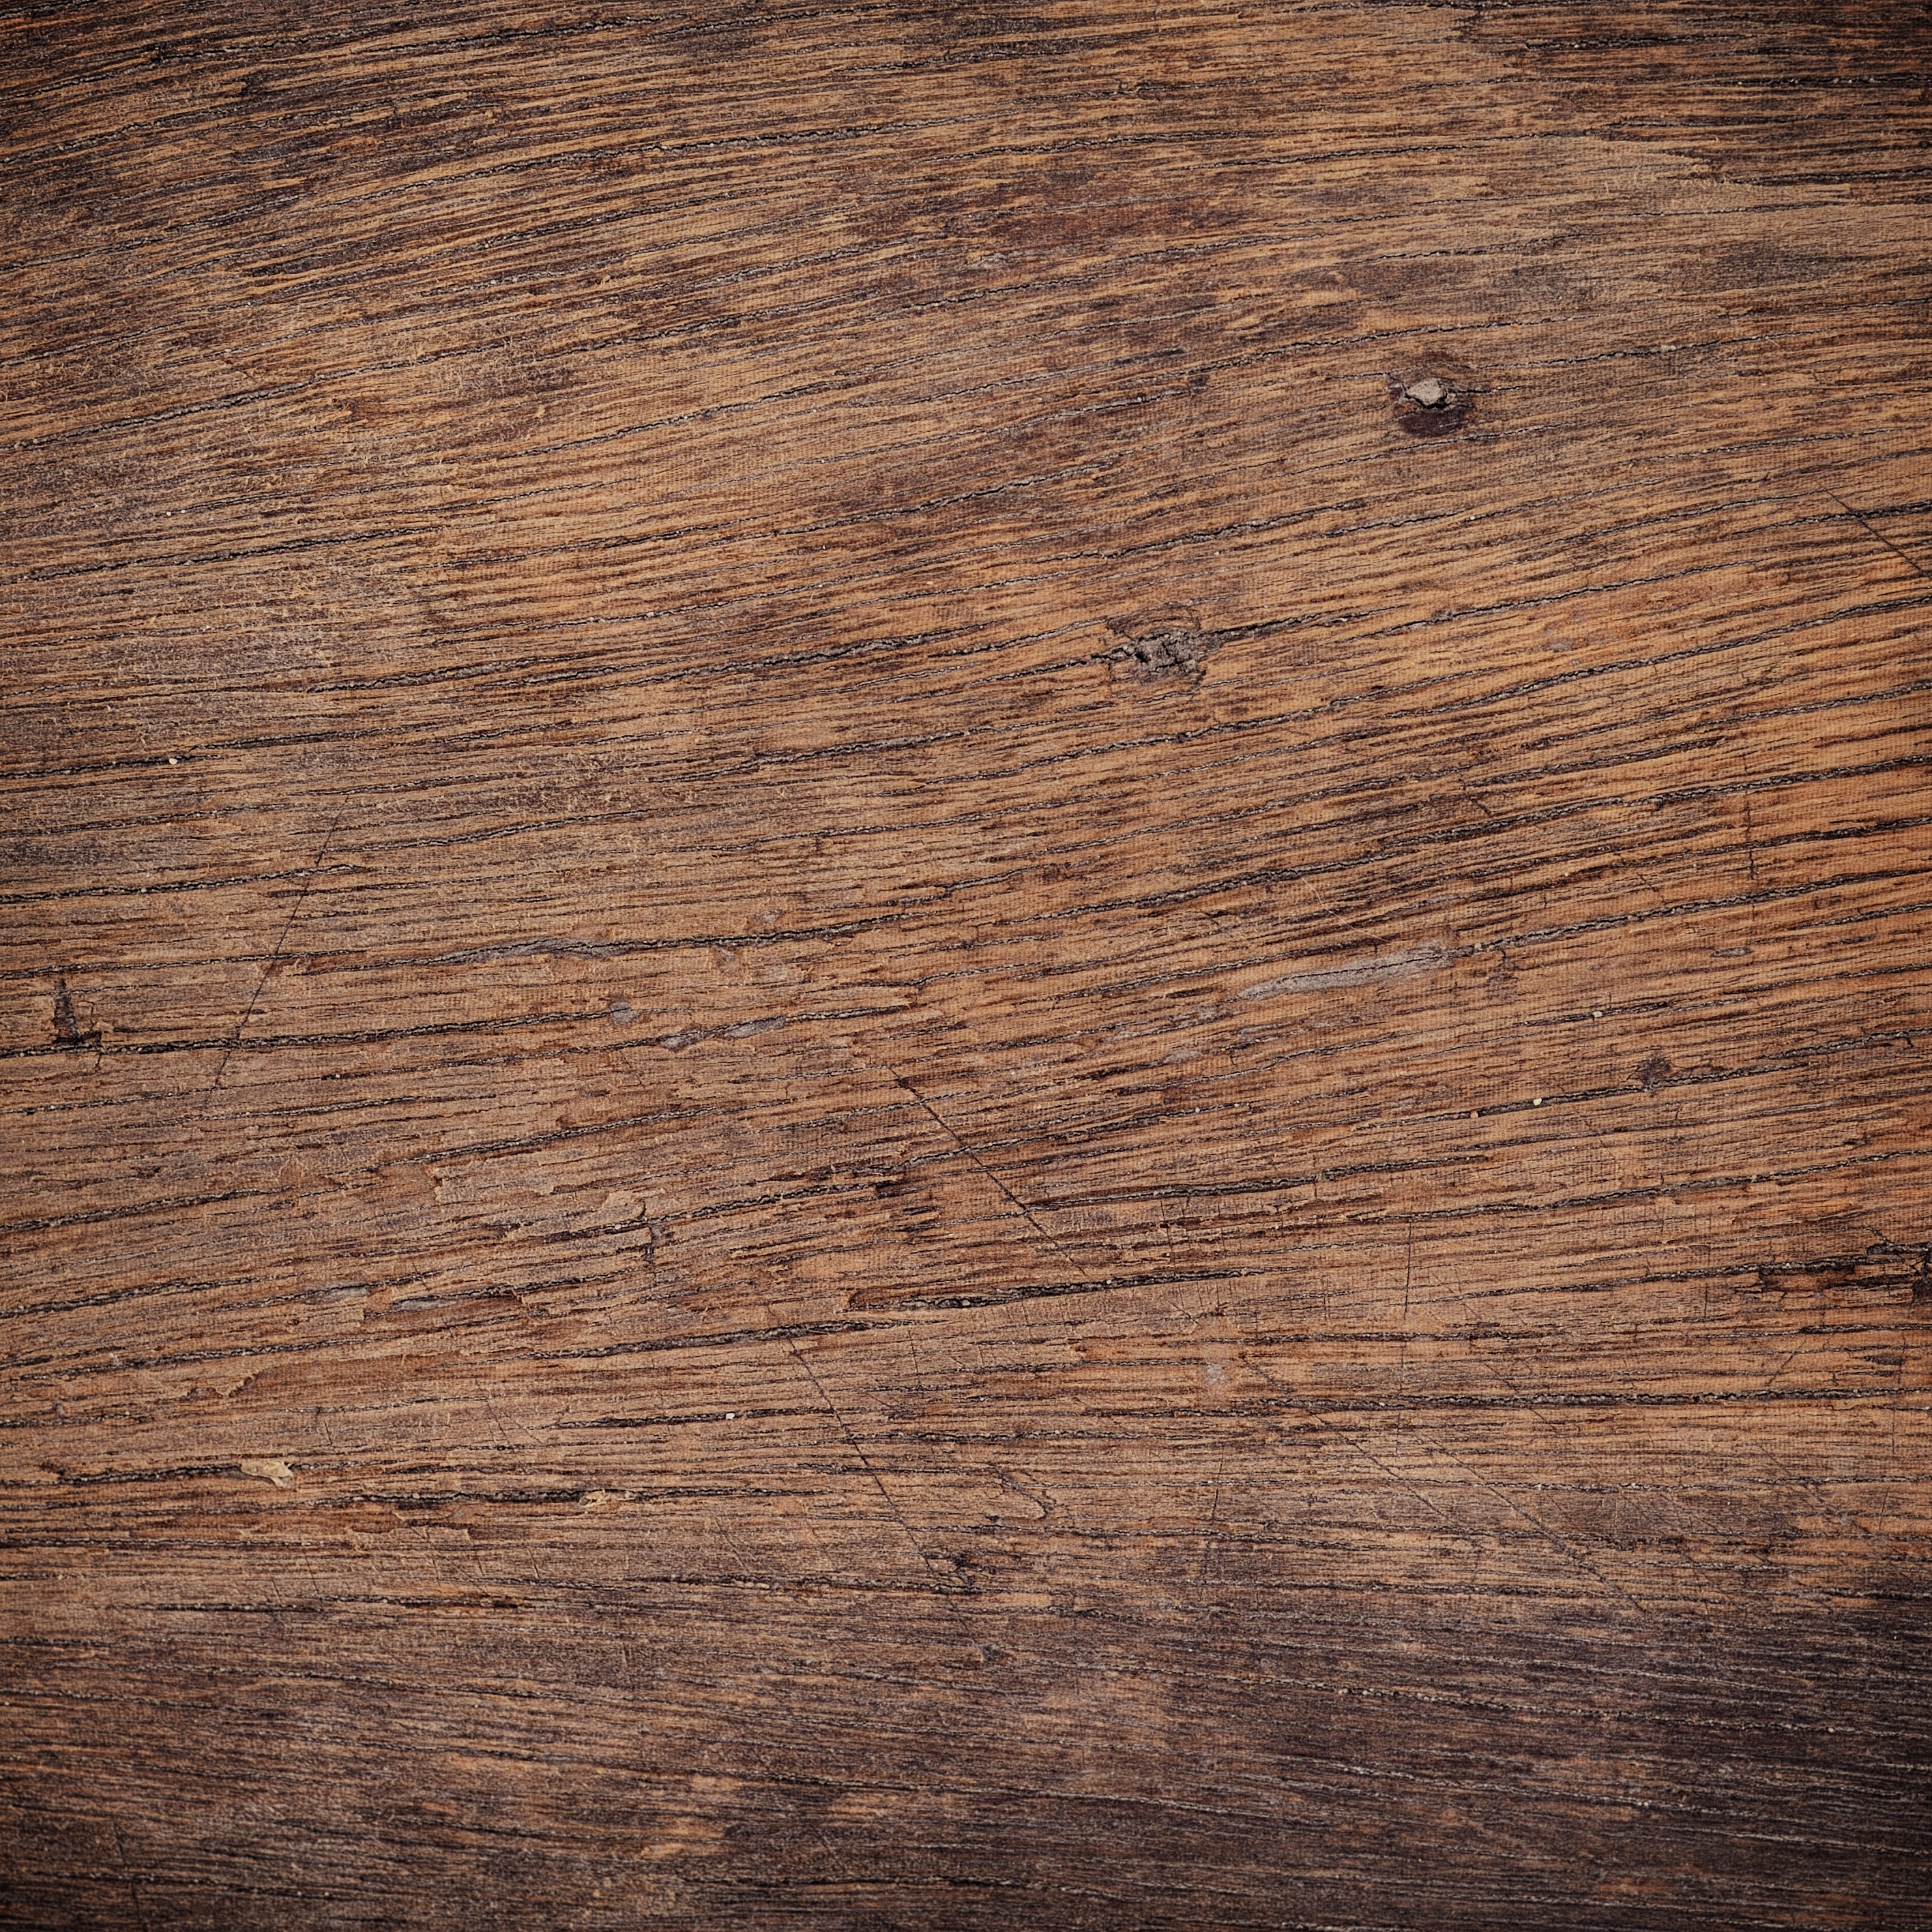
nature, abstract, board, wood, antique, grain, texture, plank, floor, interior, building, old, home, wall, dark, decoration, color, macro, natural, brown, soil, grunge, dried, closeup, lumber, decor, material, background, design, hardwood, decorative, carpentry, oak, backdrop, flooring, wood flooring, laminate flooring, wood stain